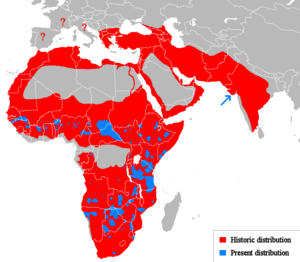
Cette liste commentée recense la mammalofaune en Roumanie. Elle répertorie les espèces de mammifères roumains actuels et celles qui ont été récemment classifiées comme éteintes. Cette liste comporte 116 espèces réparties en dix ordres et 26 familles, dont trois sont « en danger critique d'extinction », deux sont « en danger », sept sont « vulnérables », douze sont « quasi menacées » et deux ont des « données insuffisantes » pour être classées.
Cette liste commentée recense la mammalofaune en Bulgarie. Elle répertorie les espèces de mammifères bulgares actuels et celles qui ont été récemment classifiées comme éteintes. Cette liste comporte 116 espèces réparties en dix ordres et 27 familles, dont trois sont « en danger critique d'extinction », une est « en danger », huit sont « vulnérables », dix sont « quasi menacées » et deux ont des « données insuffisantes » pour être classées.
Cette liste commentée recense la mammalofaune en Espagne. Elle répertorie les espèces de mammifères espagnols actuels et celles qui ont été récemment classifiées comme éteintes. Comme ici n'est référencé que l'Espagne « européenne », cette liste ne comptabilise pas les animaux présents dans Ceuta, Melilla et les plazas de soberanía, qui sont des régions situées en Afrique du Nord, ni des îles Canaries, qui sont en Macaronésie.